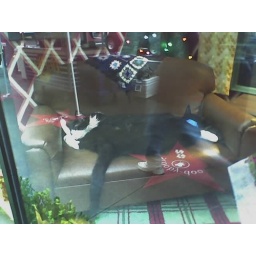
cats in macy's window